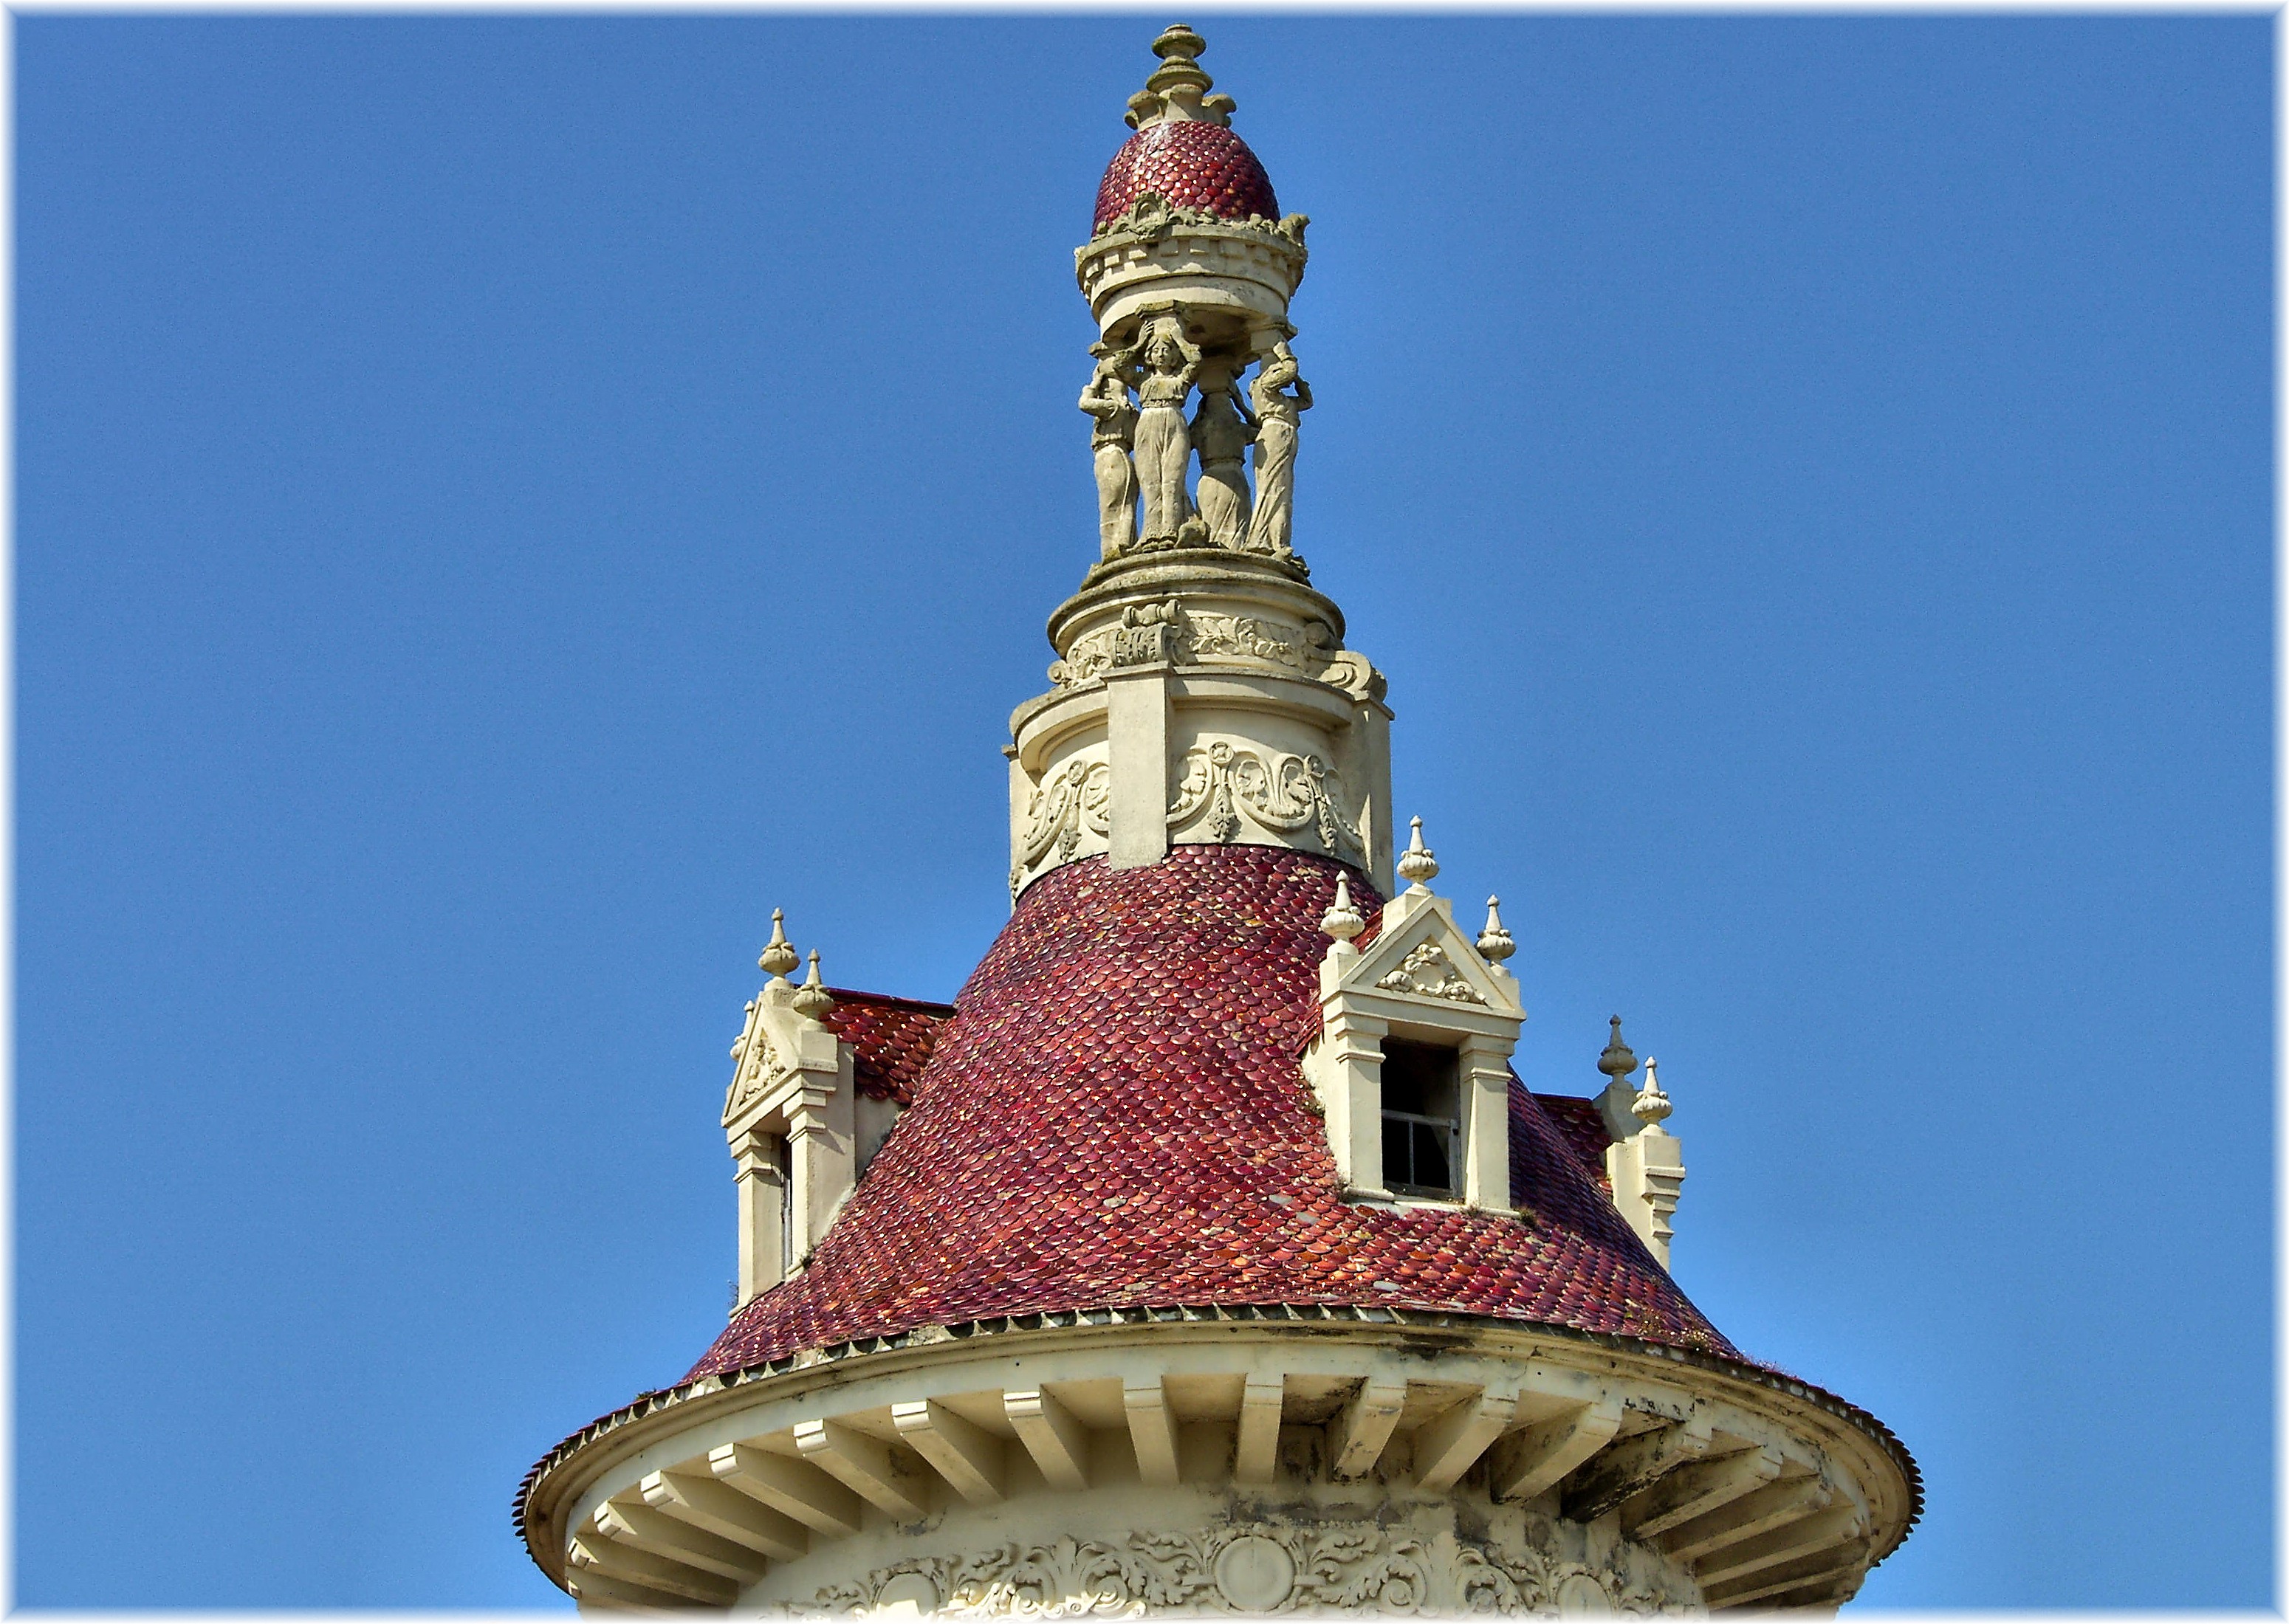
monument, statue, tower, landmark, clock tower, arquitectura, galicia, edificios, ribadeo, galiza, arquitecture, provincialugo, modernismo